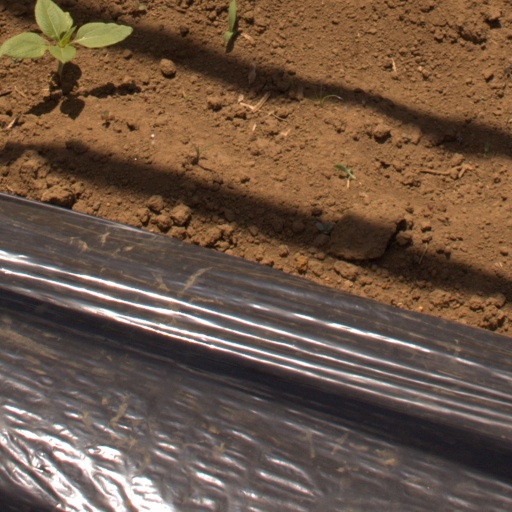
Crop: Jerusalem artichoke